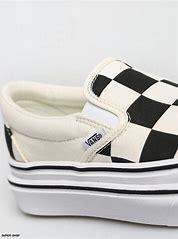
Brand: Vans
Model: Comfycush Slip On